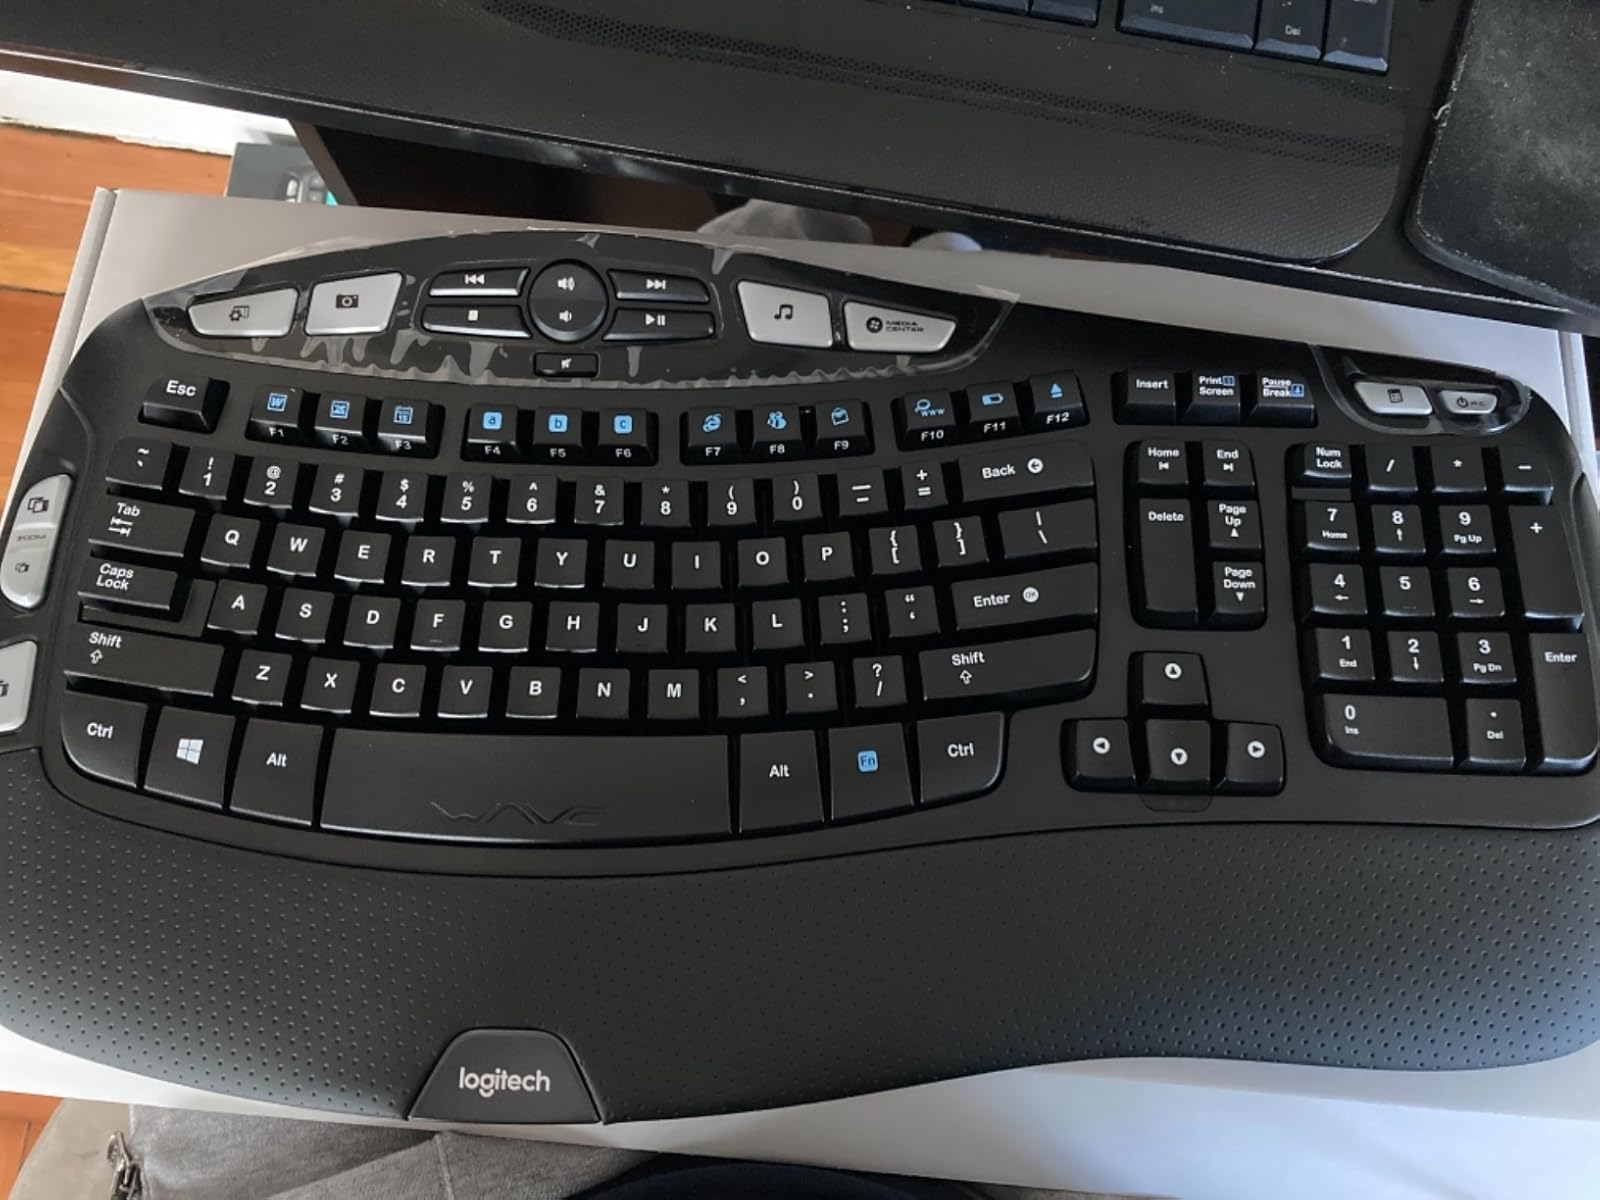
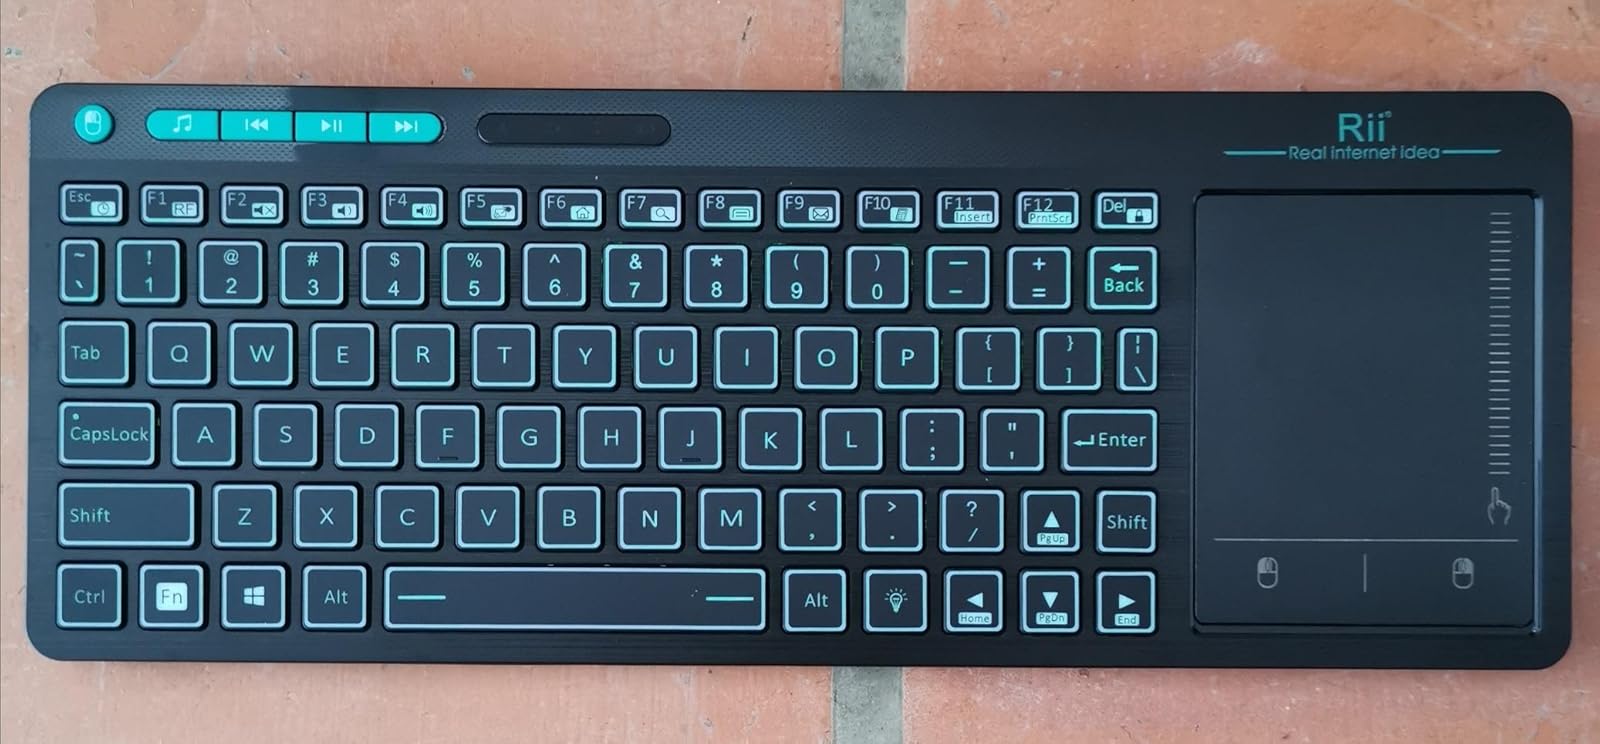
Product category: keyboard
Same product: no